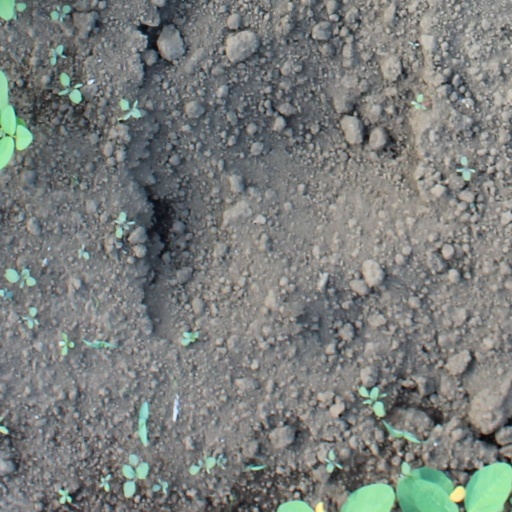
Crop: soybean